Varachha

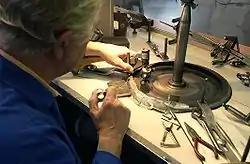

Varachha area is a major hub of diamond cutting and polishing. The primary workforce in this industry comprises individuals from the Saurashtra region of Gujarat. Driven by strong demand from the American market from the early 1970s to the mid-1980s, with only a brief downturn in 1979, Surat's diamond industry experienced significant growth. Today, the majority of diamond polishing workshops are located in the Varachha area of Surat, predominantly operated by members of the Patel community. Notably, Surat is responsible for polishing eight out of every ten diamonds worldwide. Eight from ten diamond of world are polished in Surat city.